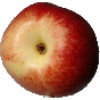
Label: Nectarine 1